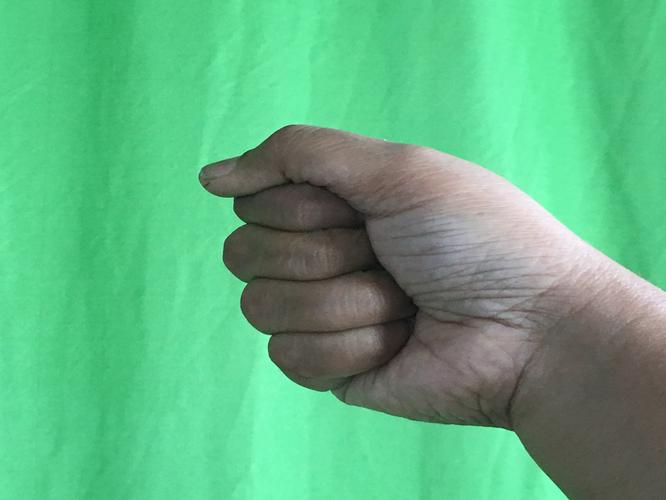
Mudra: Mushti
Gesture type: single_hand